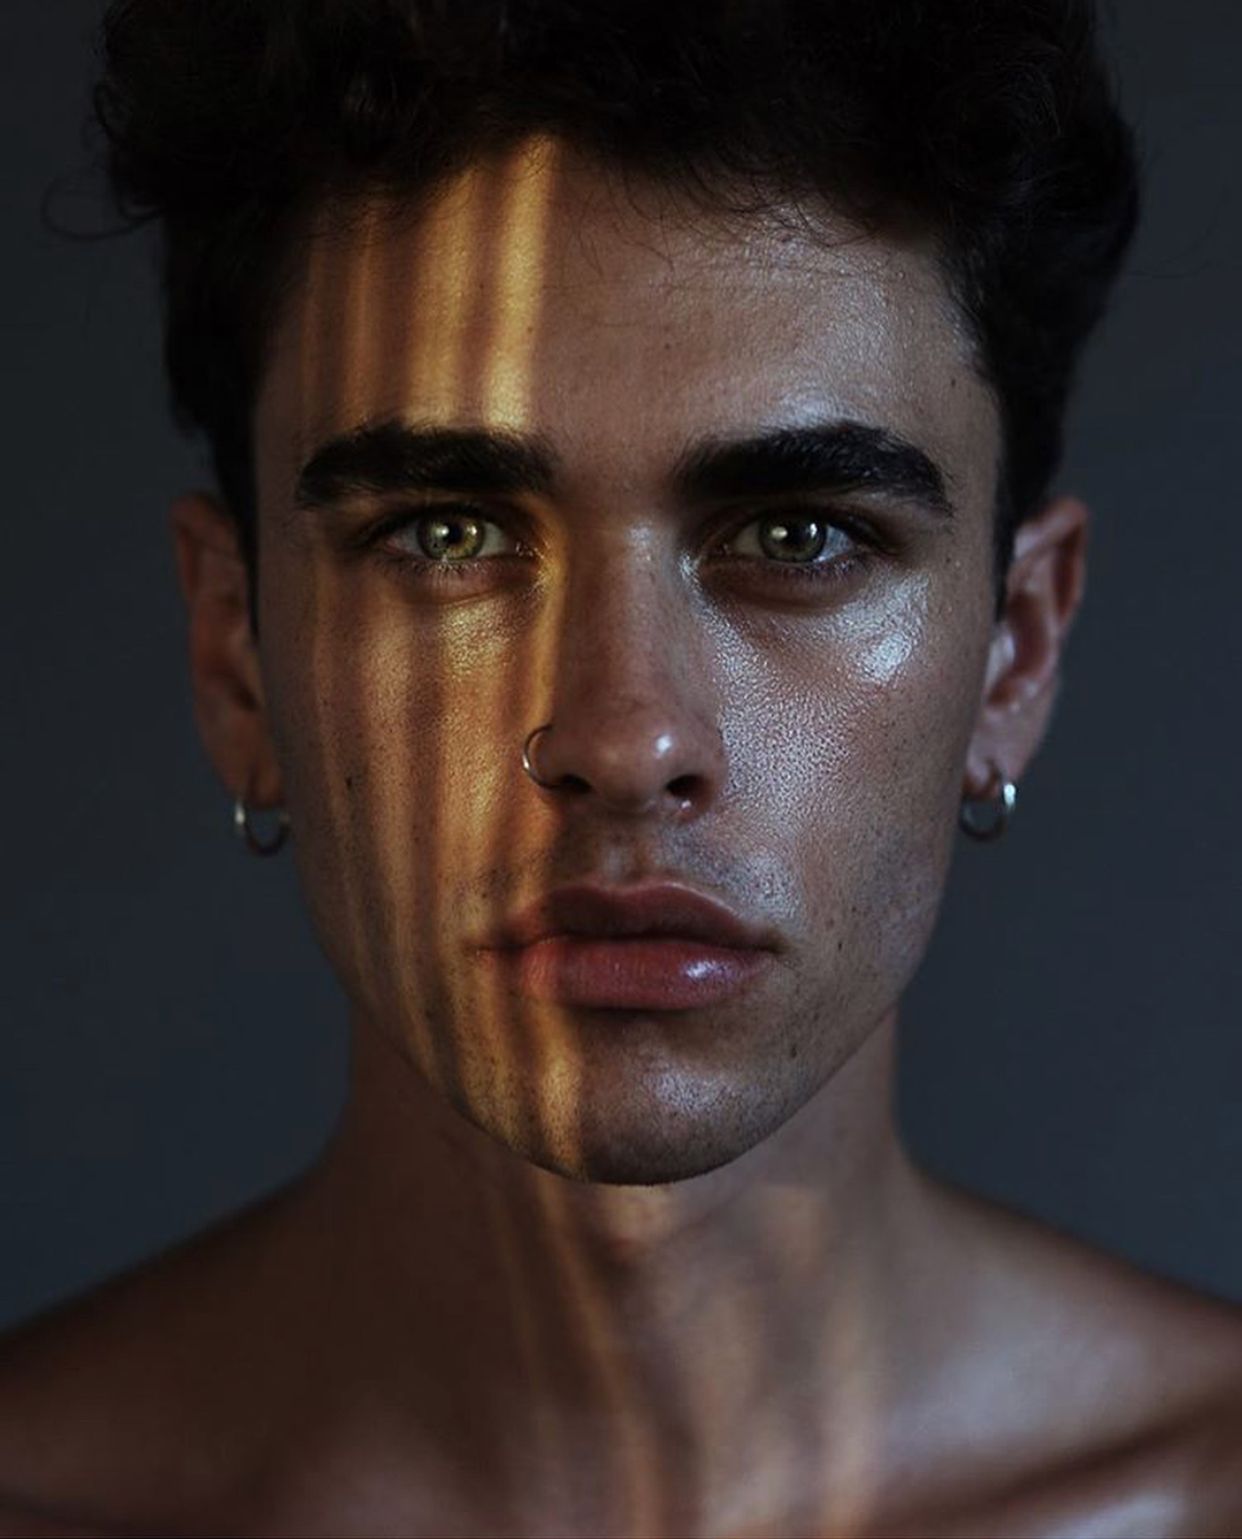
Label: Colored